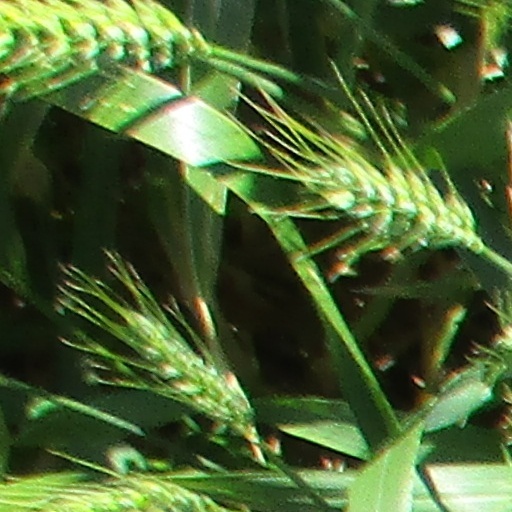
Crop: wheat